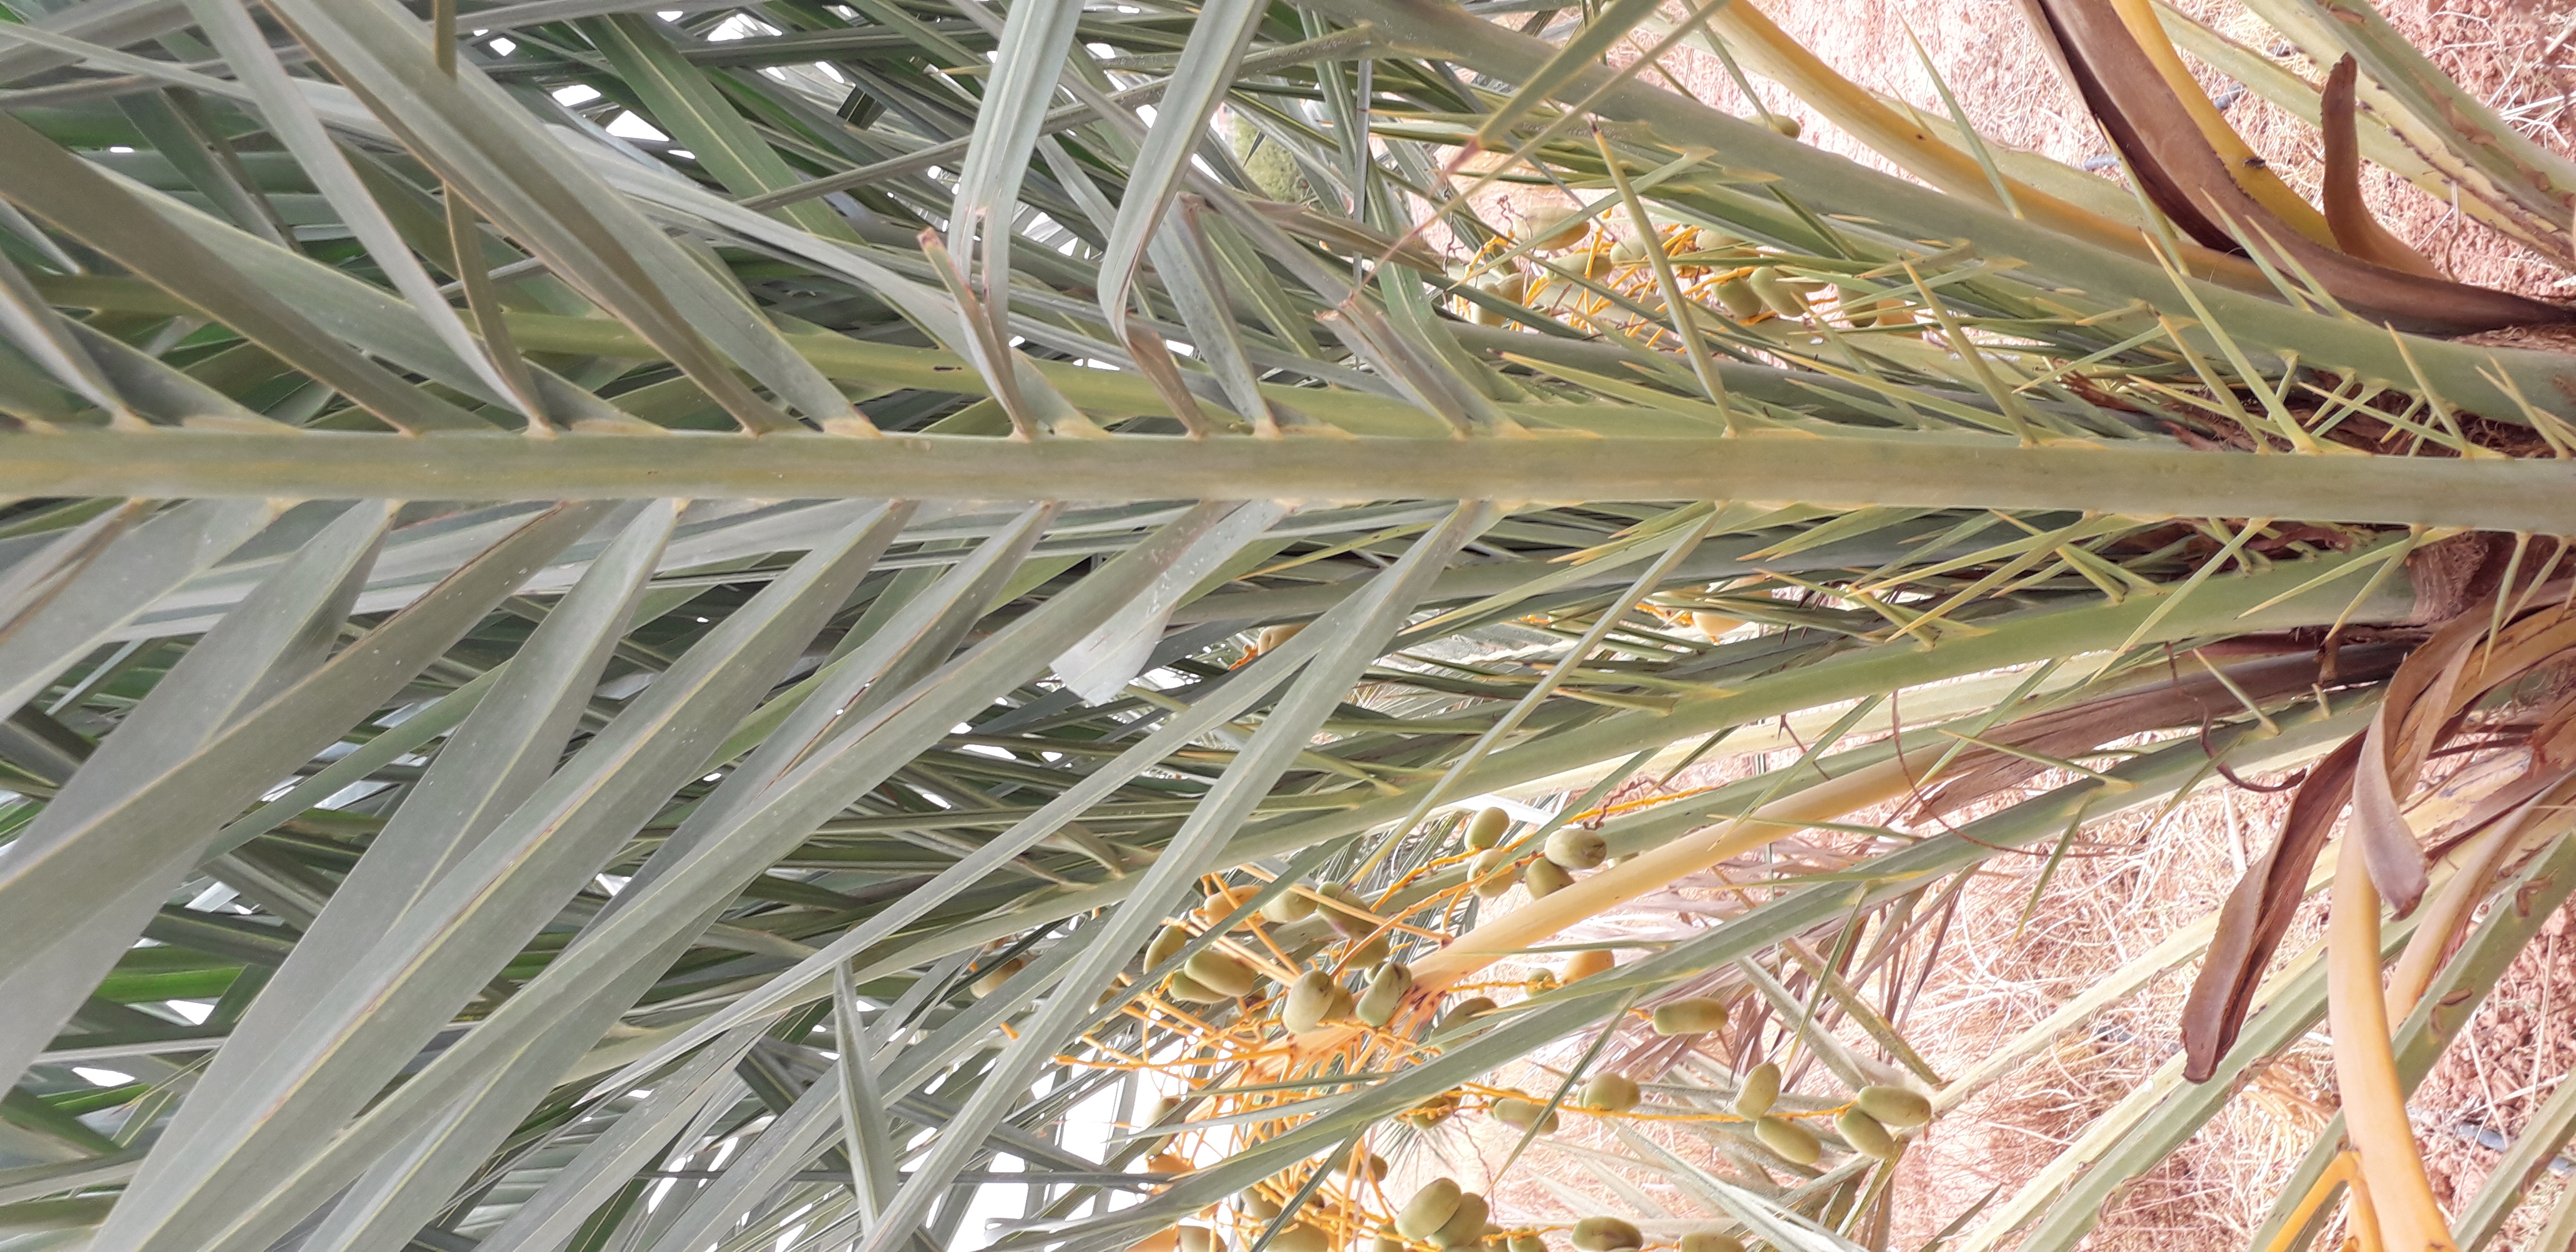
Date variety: Boumajhoul